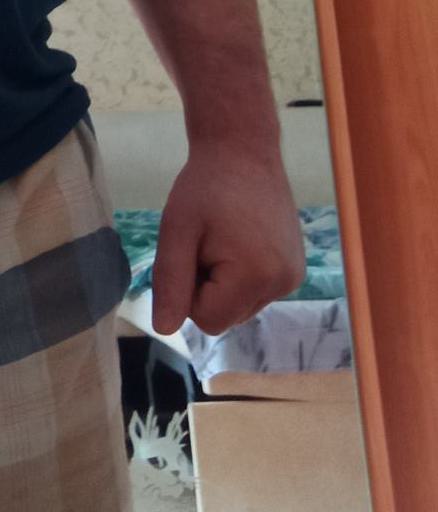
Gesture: no_gesture